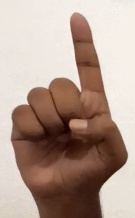
ASL sign: D